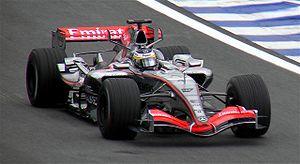
Le Grand Prix du Brésil 2006 est la 768ᵉ course de Formule 1 courue depuis 1950 et la dix-huitième et dernière épreuve du championnat 2006. Il s'agissait du 35ᵉ Grand Prix du Brésil. Il s'est couru sur l'Autodrome José Carlos Pace, à São Paulo, le 22 octobre 2006, sur une distance de 305,909 km.
Pedro Martínez de la Rosa, plus connu sous le nom de Pedro de la Rosa, est un pilote automobile espagnol né le 24 février 1971 à Barcelone. Auteur de 105 départs en Formule 1 entre 1999 et 2012, il obtient un podium lors du Grand Prix de Hongrie 2006.